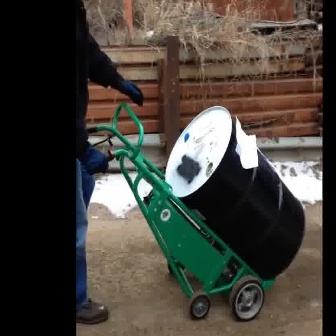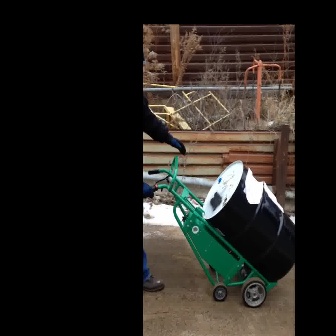
  Please identify the target specified by the bounding box [84,101,304,320] in the first image and locate it in the second image. Return the coordinates in [x_min,y_min,x_max,y_max] format.
Answer: [142,155,294,307]